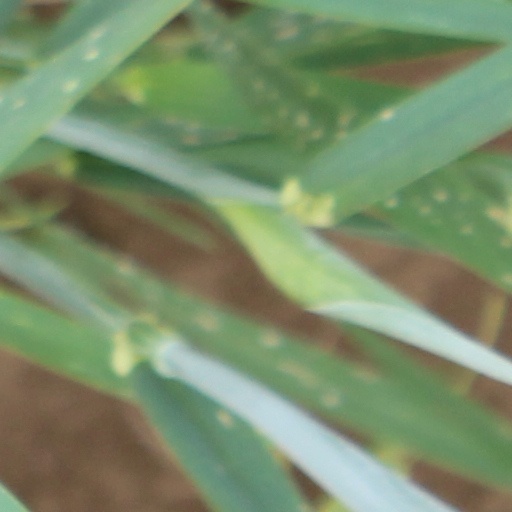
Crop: wheat